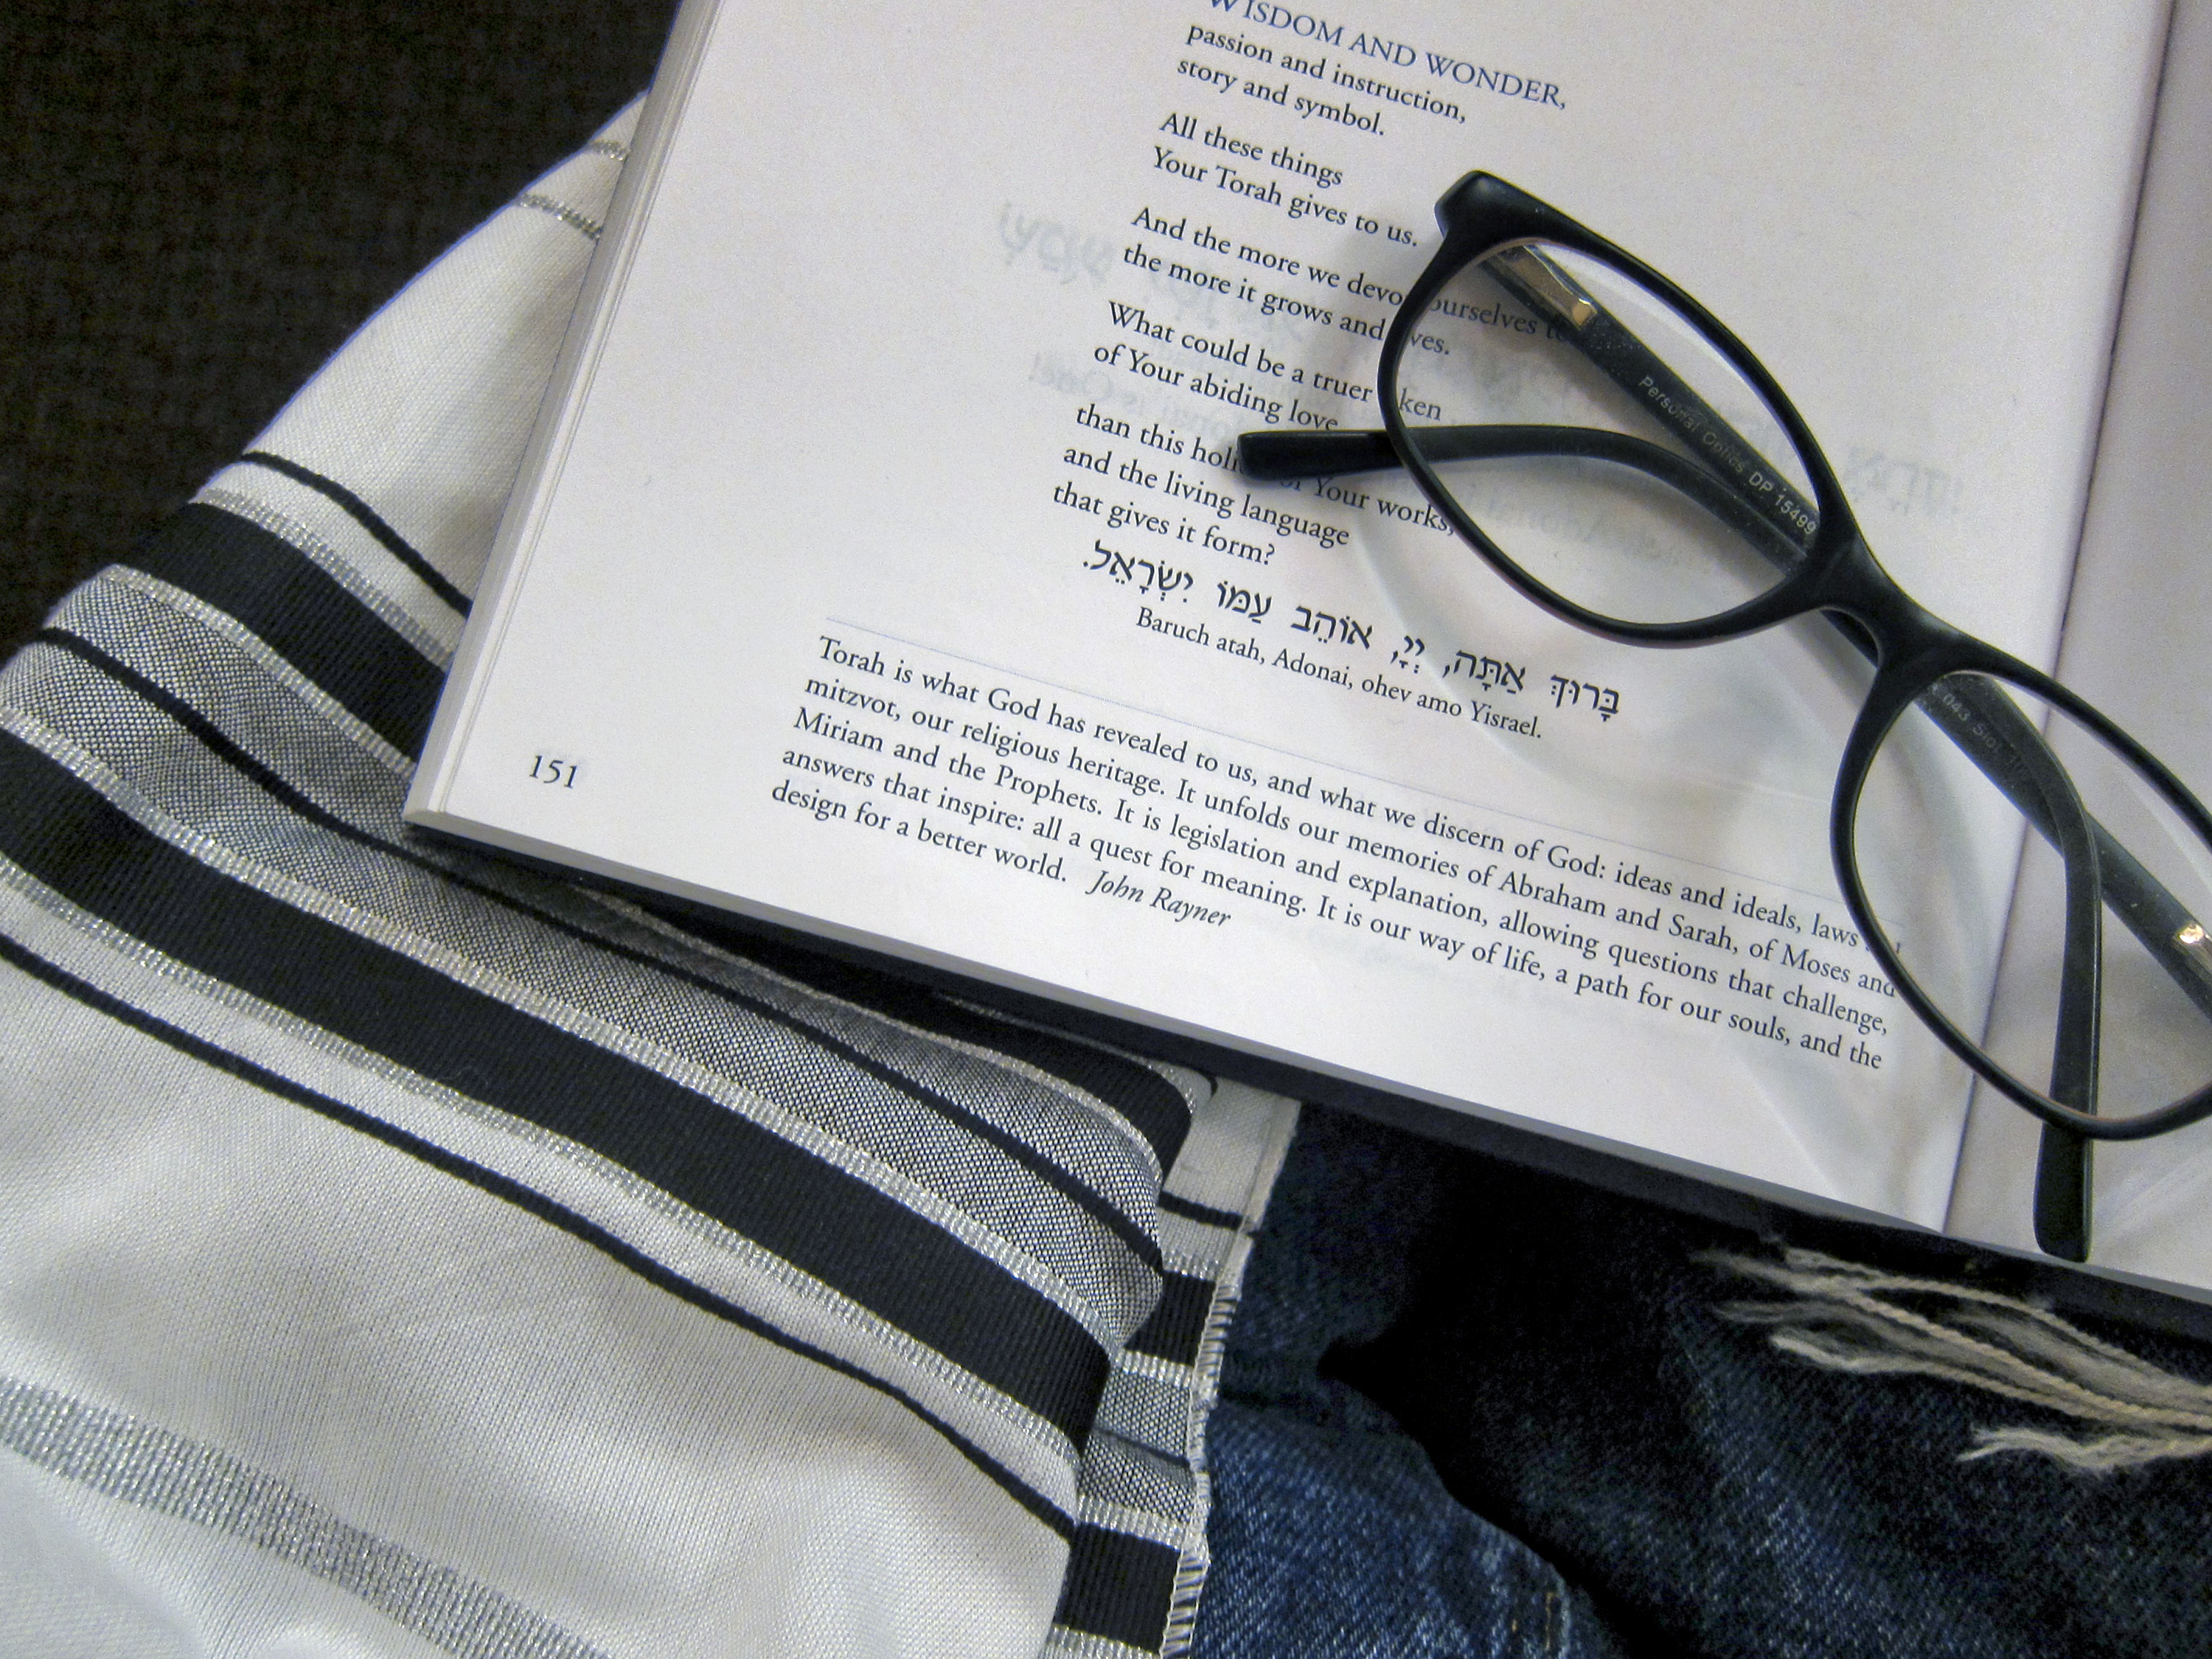
clothing, california, brand, product, glasses, sacramento, 2011inphotos, torah, shabos, vision care